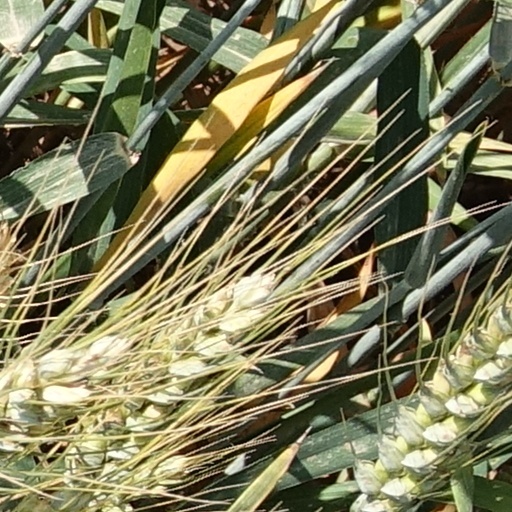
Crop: wheat